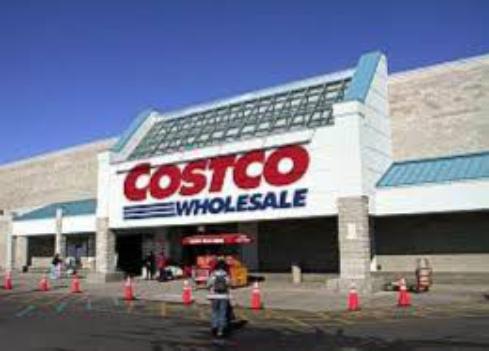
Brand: Costco Wholesale
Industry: Others